Ahmed Abboud Pasha

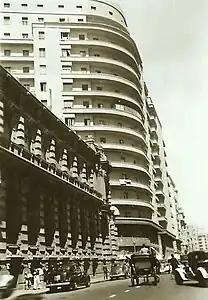
Immobilia Building, pictured in 1940

By the 1940s he built the ground-breaking Immobilia Building in downtown Cairo. The building is an iconic landmark, covers over 5444 square metres, is considered Egypt's first skyscraper and was the tallest building in the Middle East at the time. Abboud had also by this time become the largest shareholder of, and was appointed Member of the Board to, Misr Bank. He also acquired a majority stake of Upper Egyptian Hotels, a luxury hotel group in Egypt which comprised the Shepheard's Hotel in Cairo, the Winter Palace in Luxor and the Cataract in Aswan.